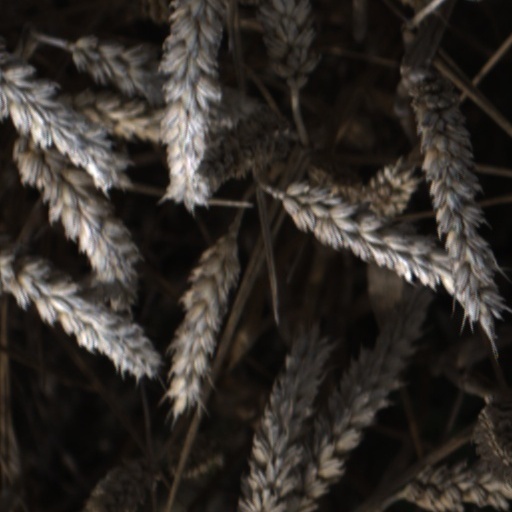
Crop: wheat